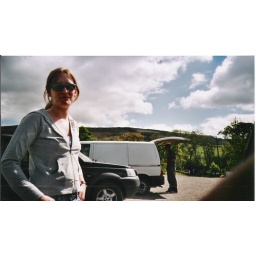
katy standing proud over the van